IRAS 08544−4431

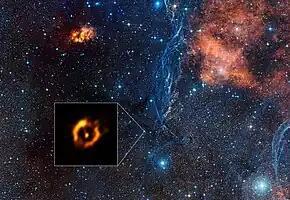
The dusty ring around IRAS 08544−4431

In 2003, IRAS 08544−4431 was being studied as a likely RV Tauri variable and was identified as a binary star from periodic variations in its observed radial velocity. The primary is a luminous F3 star surrounded by a dusty disc, and the invisible secondary is a less massive star.